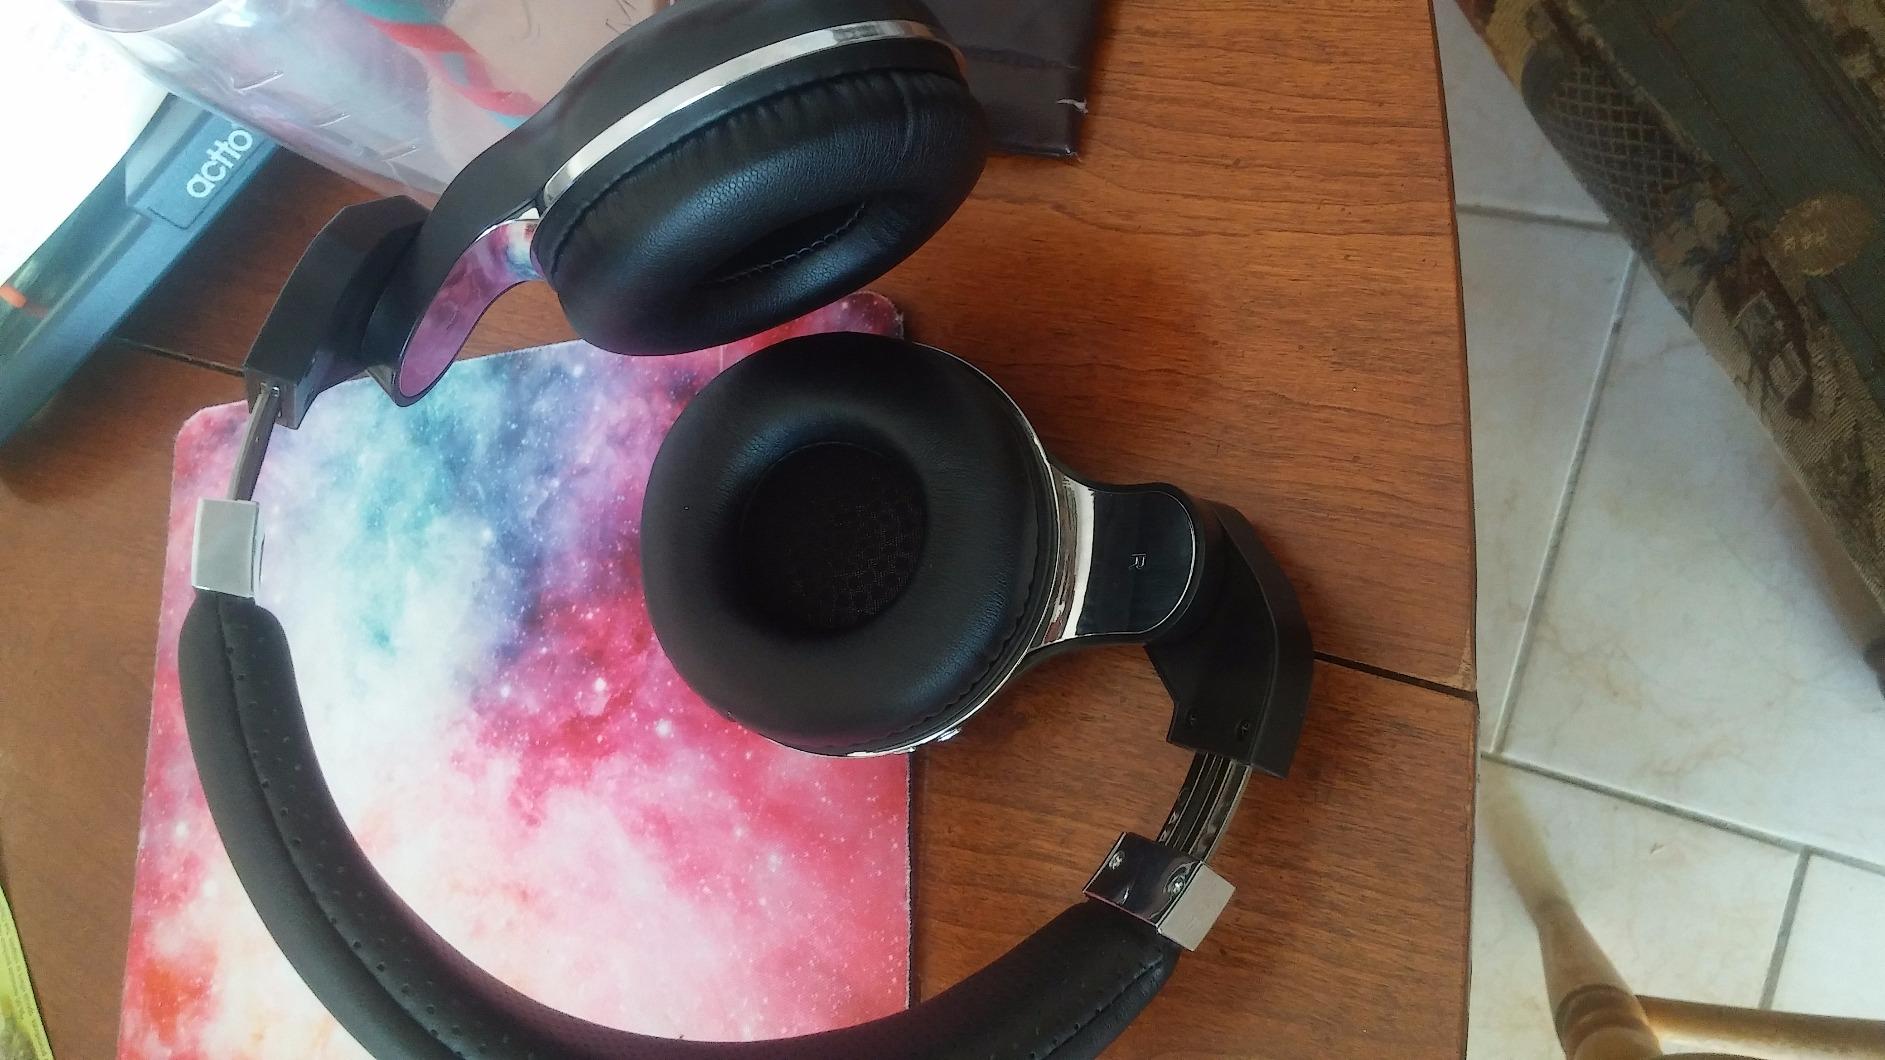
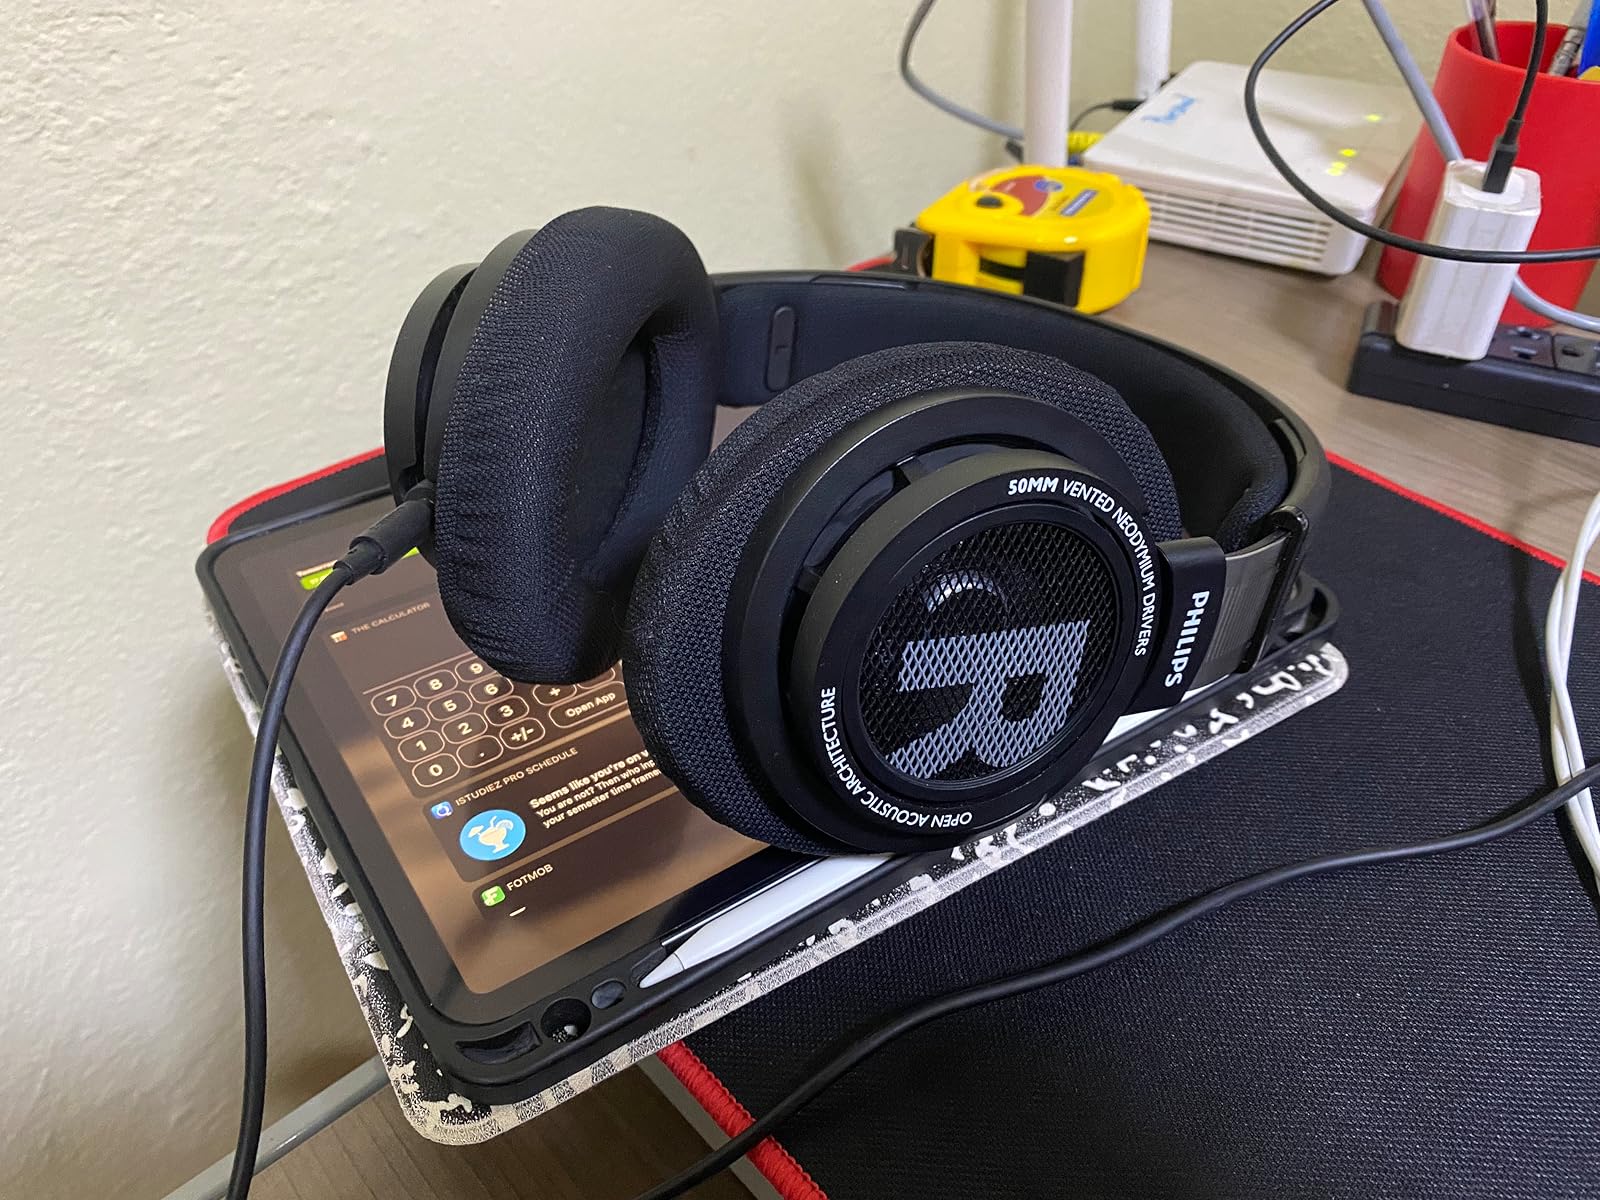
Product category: headphones
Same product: no